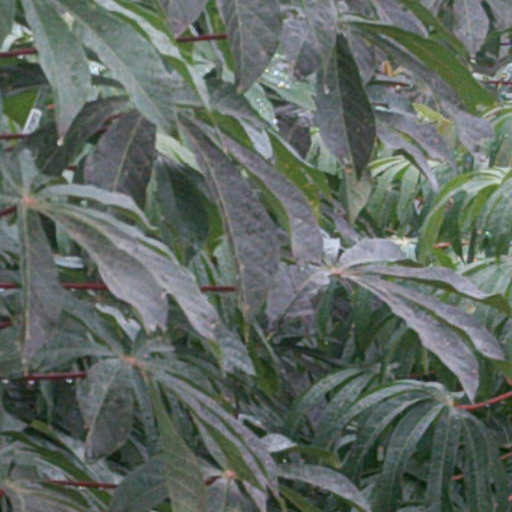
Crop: cassava